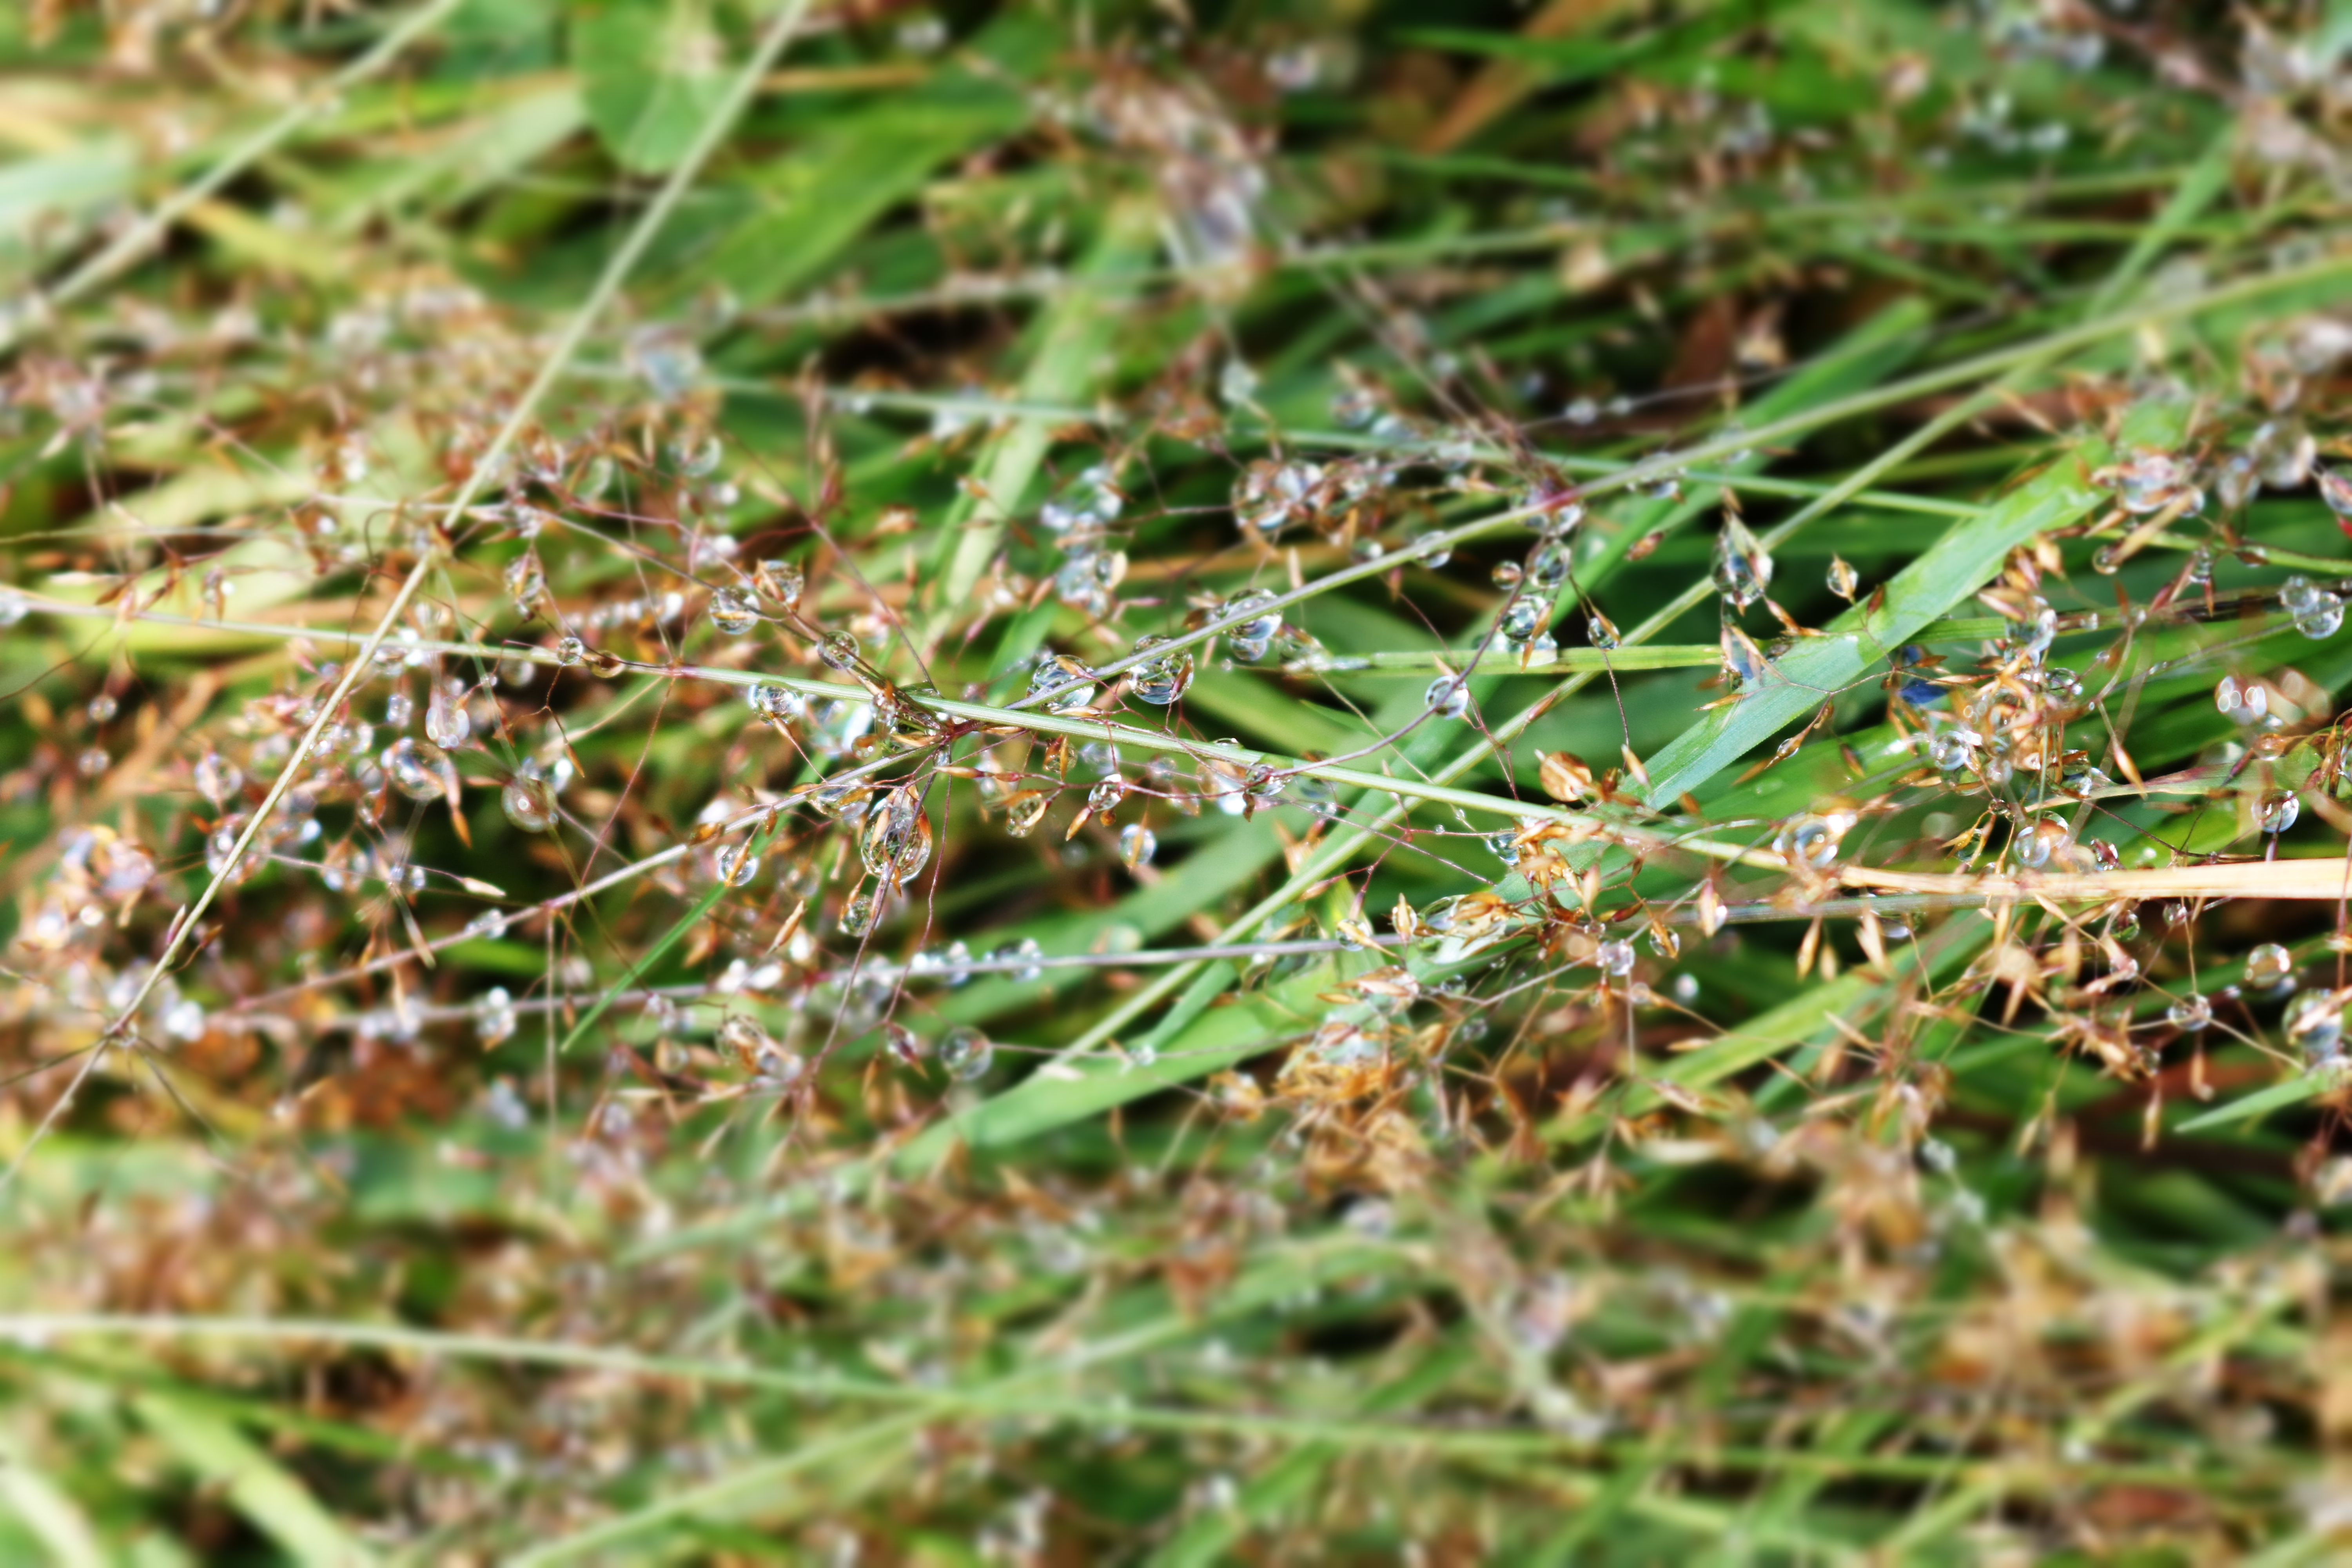
grass, dew, plant, lawn, leaf, flower, moss, green, herb, flora, wildflower, close up, outdoors, shrub, dewdrops, macro photography, flowering plant, wet grass, grass family, land plant